Provisional Irish Republican Army

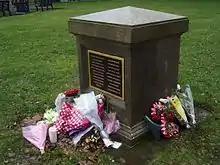
Memorial to the victims of the Birmingham pub bombings, which killed twenty-one people in November 1974

On 22 June the IRA announced that a ceasefire would begin at midnight on 26 June, in anticipation of talks with the British government. Two days later Ó Brádaigh and Ó Conaill held a press conference in Dublin to announce the Éire Nua (New Ireland) policy, which advocated an all-Ireland federal republic, with devolved governments and parliaments for each of the four historic provinces of Ireland. This was designed to deal with the fears of unionists over a united Ireland, an Ulster parliament with a narrow Protestant majority would provide them with protection for their interests. The British government held secret talks with the republican leadership on 7 July, with Mac Stíofáin, Ó Conaill, Ivor Bell, Twomey, Gerry Adams, and Martin McGuinness flying to England to meet a British delegation led by William Whitelaw. Mac Stíofáin made demands including British withdrawal, removal of the British Army from sensitive areas, and a release of republican prisoners and an amnesty for fugitives. The British refused and the talks broke up, and the IRA's ceasefire ended on 9 July. In late 1972 and early 1973 the IRA's leadership was being depleted by arrests on both sides of the Irish border, with Mac Stíofáin, Ó Brádaigh and McGuinness all imprisoned for IRA membership. Due to the crisis the IRA bombed London in March 1973, as the Army Council believed bombs in England would have a greater impact on British public opinion. This was followed by an intense period of IRA activity in England that left forty-five people dead by the end of 1974, including twenty-one civilians killed in the Birmingham pub bombings.